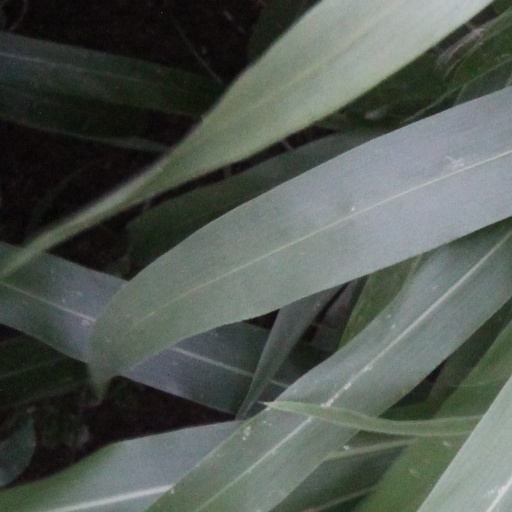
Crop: sorghum